Male gaze

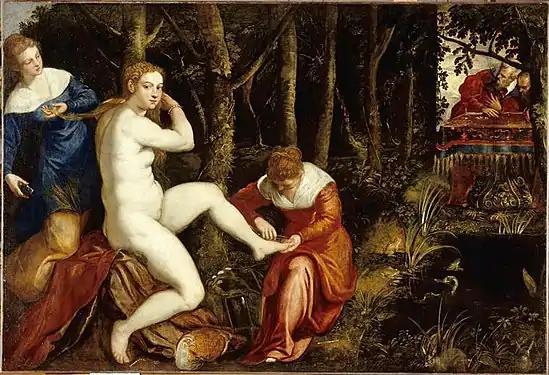
The male gaze: In the first version of "Susanna and the Elders" (1550–1560) Tintoretto shows Susanna directly looking at the spectator gazing at the painting of which she is the subject; aware of being looked at.

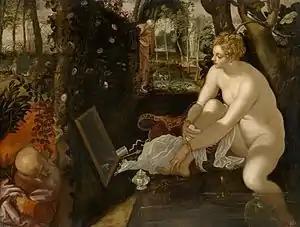
The male gaze: in the second version of "Susanna and the Elders" (1555–1556) Tintoretto shows Susannah gazing at herself in a mirror, and thus joins the two old men in their spectatorship of her person and her Self as an object.

In the television series and book "Ways of Seeing" (1972), the art critic John Berger used the term "the male gaze" to discuss and explain the sexual objectification of women in the arts and in advertising — by distinguishing that men "look at" and that women are "looked at" as the subject of an image, as a representation. Regarding the social function of art-as-spectacle, that men act and that women are acted-upon, accords with the social practices of spectatorship, which are determined by the aesthetic conventions of the artistic objectification of men and women, which artists have not transcended in their production of works of art.